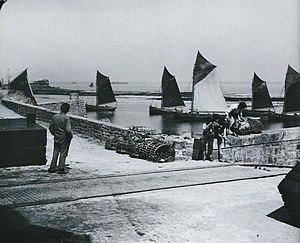
Sloups au mouillage à l'Île de Sein, ainsi qu'une gabare |le bateau à voile blanche] et des casiers à homards (photographie de Jacques de Thézac, vers 1930).
Île-de-Sein, [il də sɛ̃], en breton Enez-Sun, est une commune du département du Finistère, dans la région Bretagne, en France. Elle est essentiellement constituée des îles de Sein et de Kélaourou ainsi que d'îlots avoisinants. La commune fait partie du parc naturel marin d'Iroise et du parc naturel régional d'Armorique.